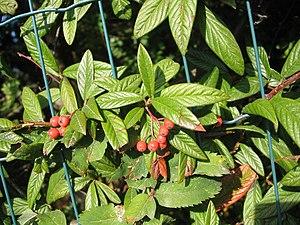
Cotoneaster salicifolius, de nom commun Cotonéaster à feuilles de saule, est une espèce de plantes de la famille des Rosaceae et du genre Cotoneaster. C'est un arbuste de taille petite à moyenne, tolérant la sécheresse, à feuilles persistantes ou semi-persistantes, au port arqué et ramifié. Les spécimens qui poussent à l'état sauvage, cependant, sont généralement plus gros, mesurant en moyenne cinq mètres de hauteur. Bien qu'originaire des montagnes, des forêts mixtes et des endroits ouverts de l'ouest de la Chine, il est couramment cultivé dans les climats tempérés du monde entier. Les cultivars ont été élevés sous diverses formes, comme couvre-sols ornementaux ou arbustes.